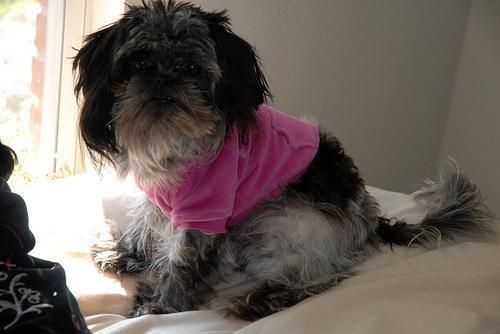
Shih-Tzu